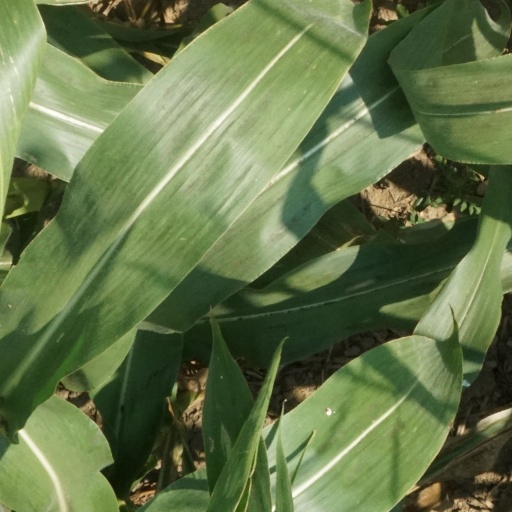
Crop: maize; corn